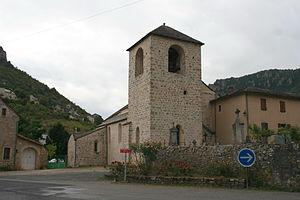
Cet article recense les monuments historiques de la Lozère, en France.
Le Rozier est une commune française, située dans le département de la Lozère, en région Occitanie.
Cet article recense les monuments historiques français classés en 1960.